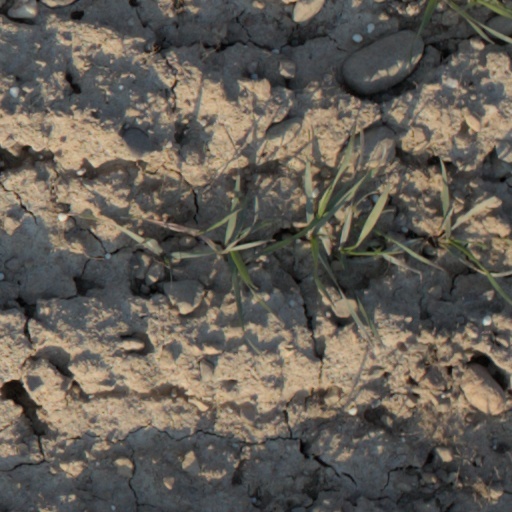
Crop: wheat